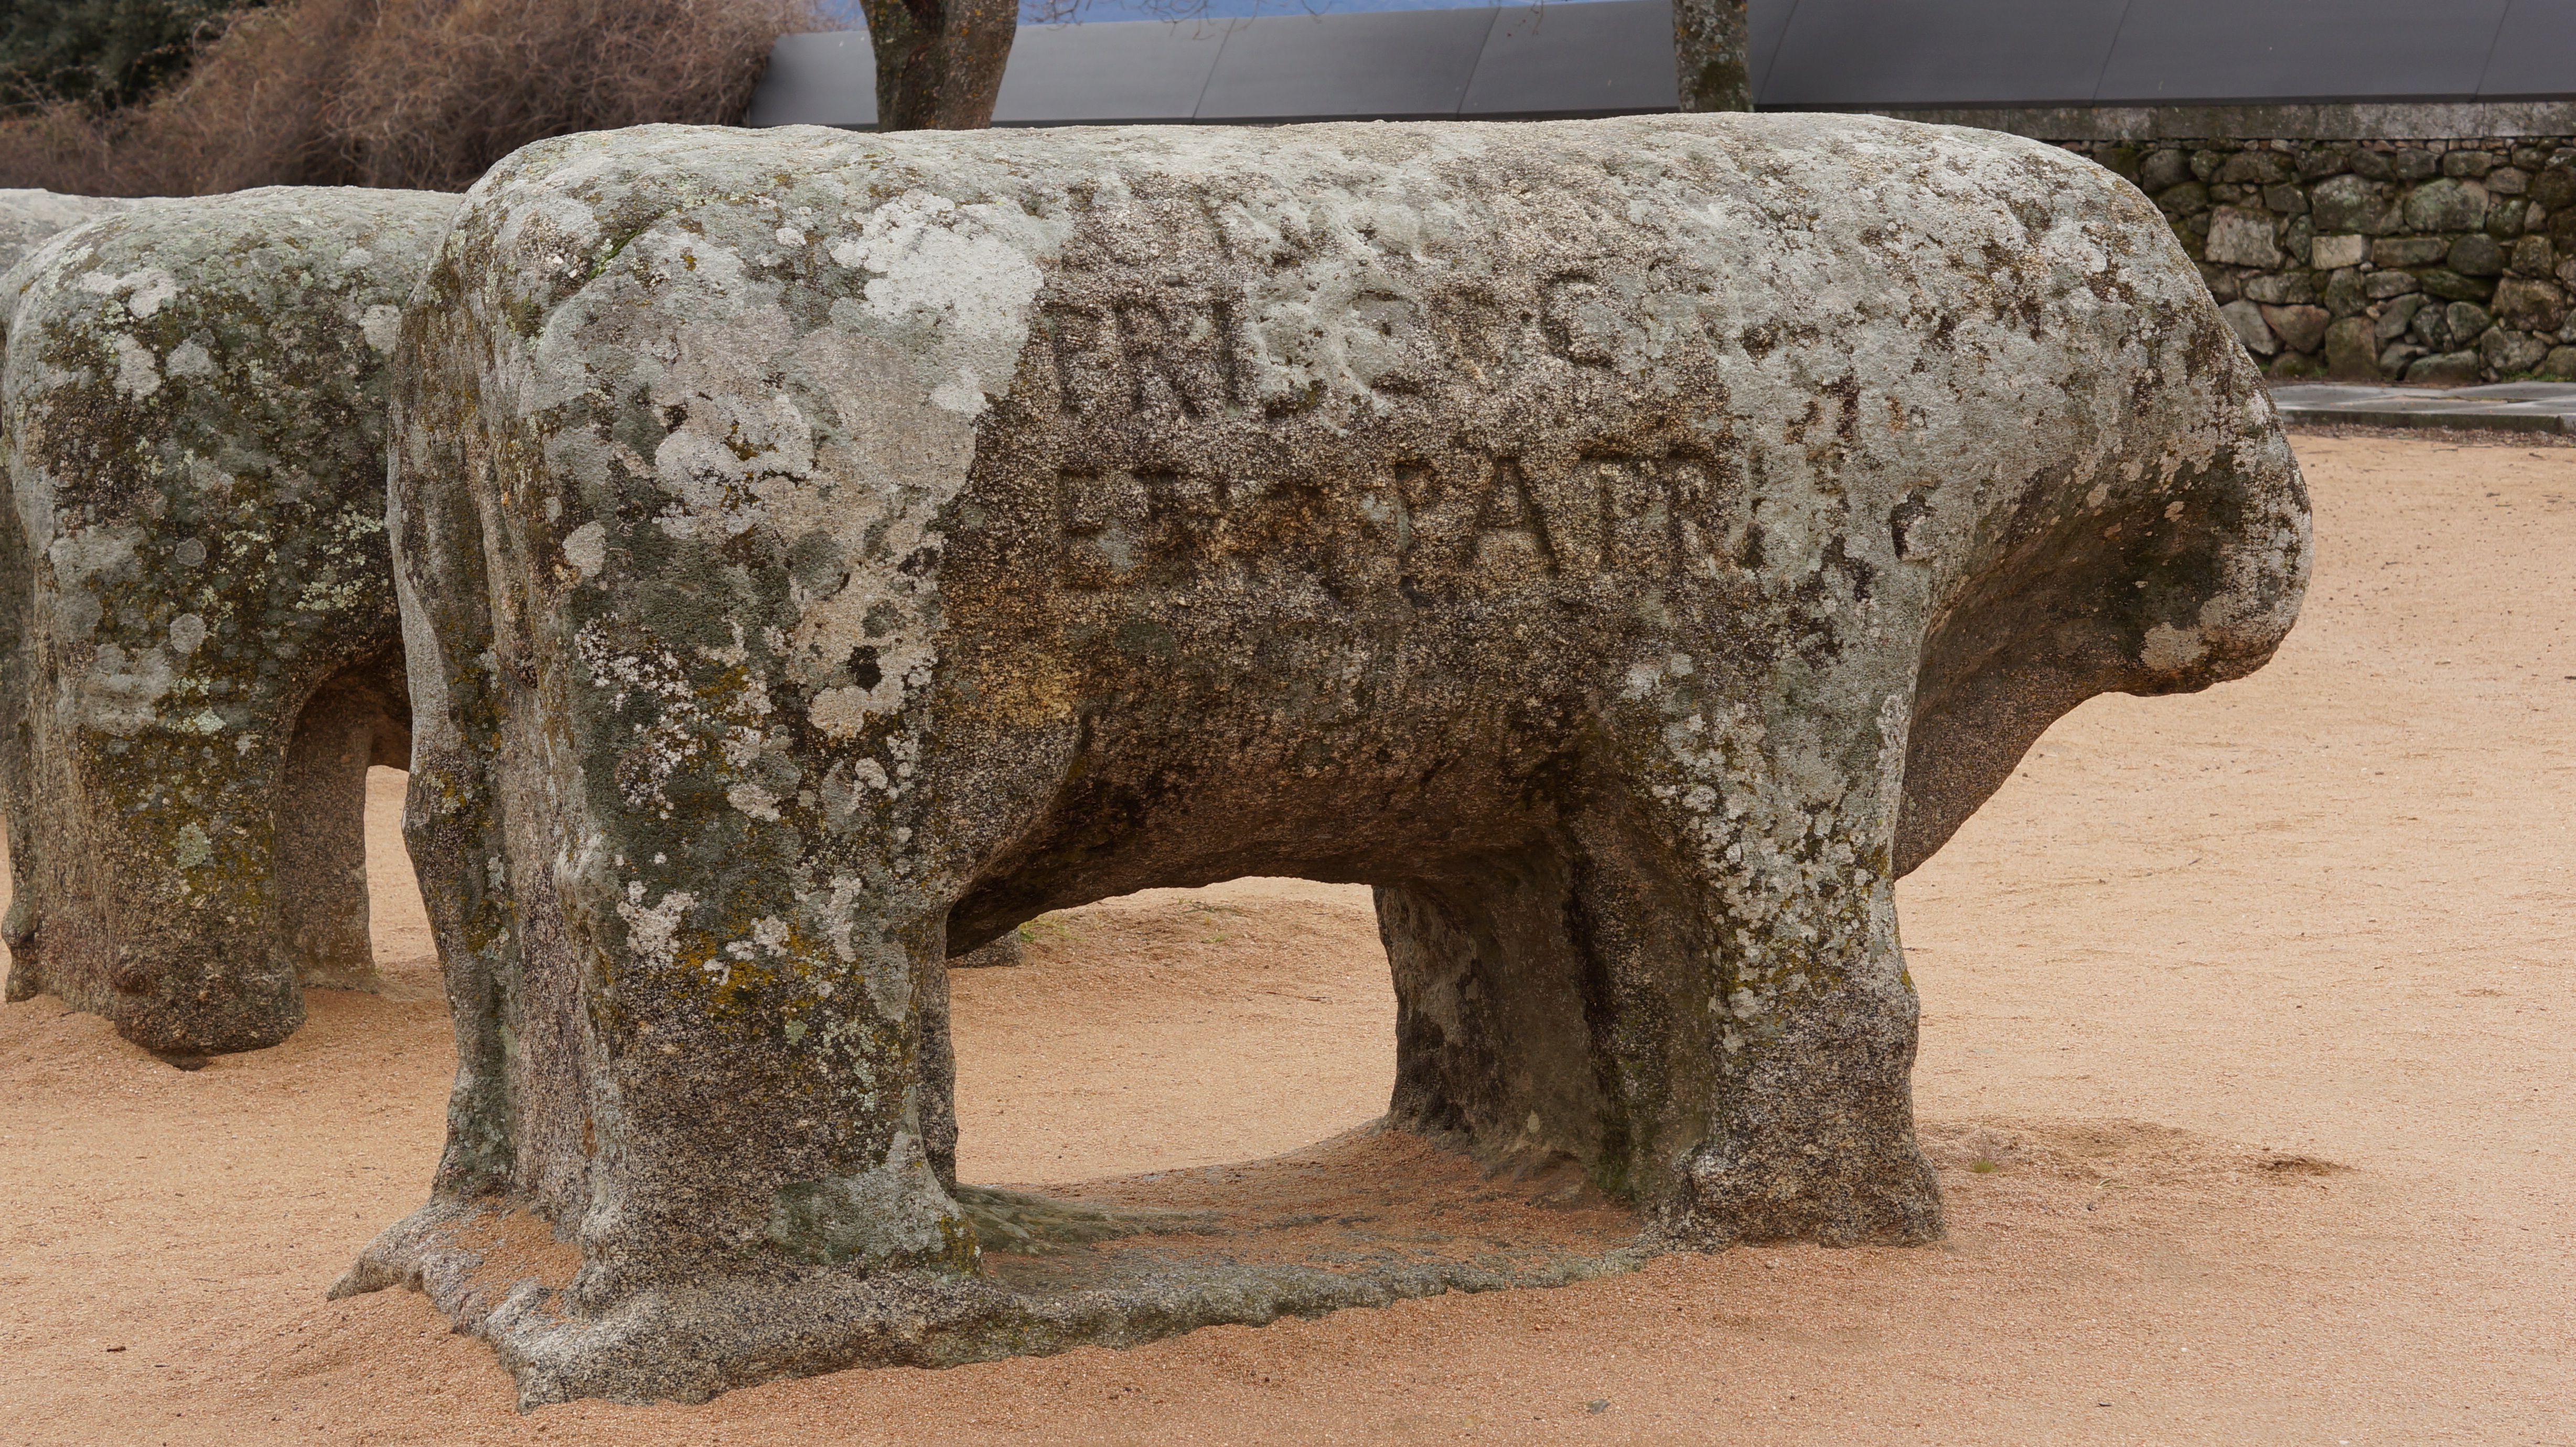
monument, wildlife, statue, zoo, elephant, boar, sculpture, art, temple, age, iron, carving, bulls, avila, stone carving, indian elephant, ancient history, elephants and mammoths, guisando, vetones